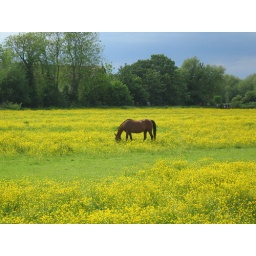
horse in the field